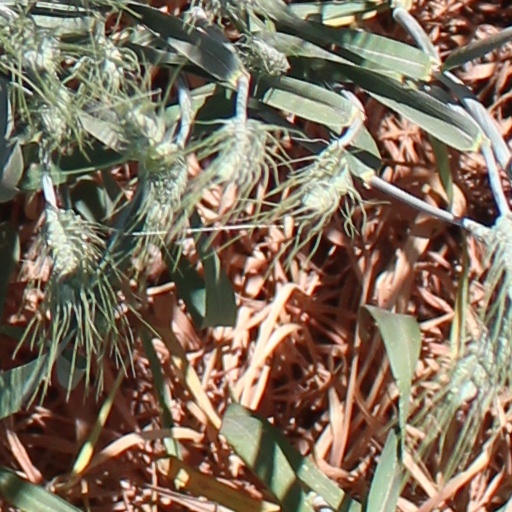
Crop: wheat